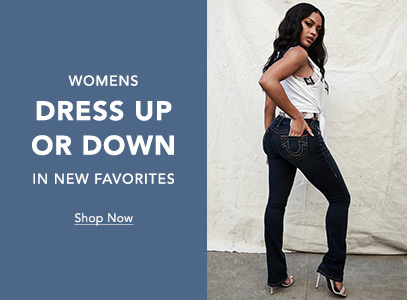
Gender: women